Coin collecting

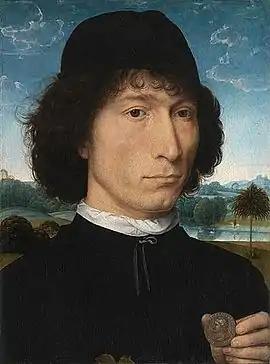
"Portrait of a Man with a Roman Medal" by Hans Memling, depicting a Renaissance collector with a sestertius of Nero

People have hoarded coins for their bullion value for as long as coins have been minted. However, the collection of coins for their artistic value was a later development. Evidence from the archaeological and historical record of Ancient Rome and medieval Mesopotamia indicates that coins were collected and catalogued by scholars and state treasuries. It also seems probable that individual citizens collected old, exotic or commemorative coins as an affordable, portable form of art. According to Suetonius in his "De vita Caesarum" ("The Lives of the Twelve Caesars"), written in the first century AD, the emperor Augustus sometimes presented old and exotic coins to friends and courtiers during festivals and other special occasions. While the literary sources are scarce, it's evident that collecting of ancient coins persisted in the Western World during the Middle Ages among rulers and high nobility.